Mayor Meenakshi

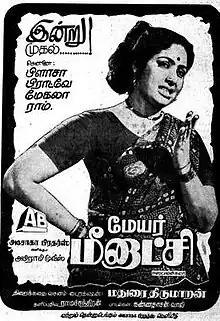
Poster

Mayor Meenakshi is a 1976 Indian Tamil-language drama film, directed by Madurai Thirumaran. The film story was written by Suki Subramaniyam and the music was by M. S. Viswanathan. It stars K. R. Vijaya playing the title role, with Jaishankar, V. K. Ramasamy, Cho. Vijayakumar and Sripriya making cameo appearances. It was released on 28 May 1976.